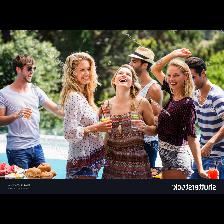
Label: Human